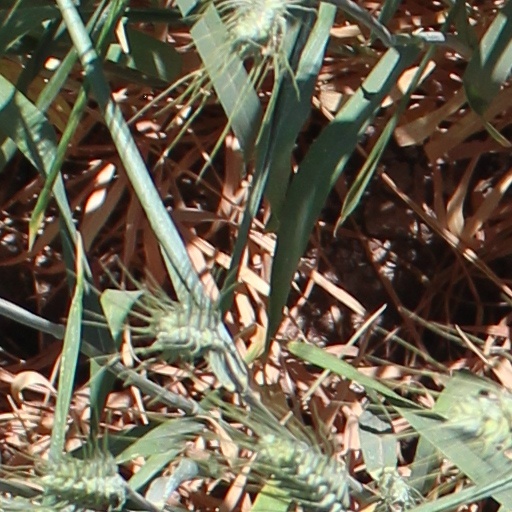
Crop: wheat